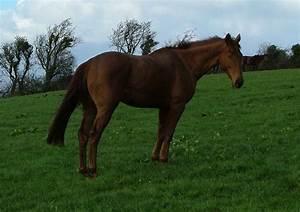
horse